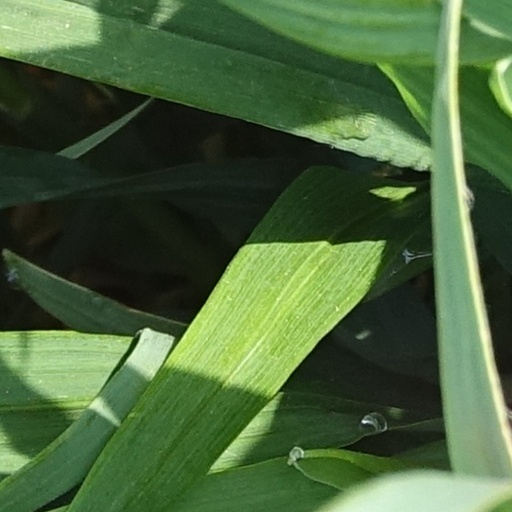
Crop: wheat